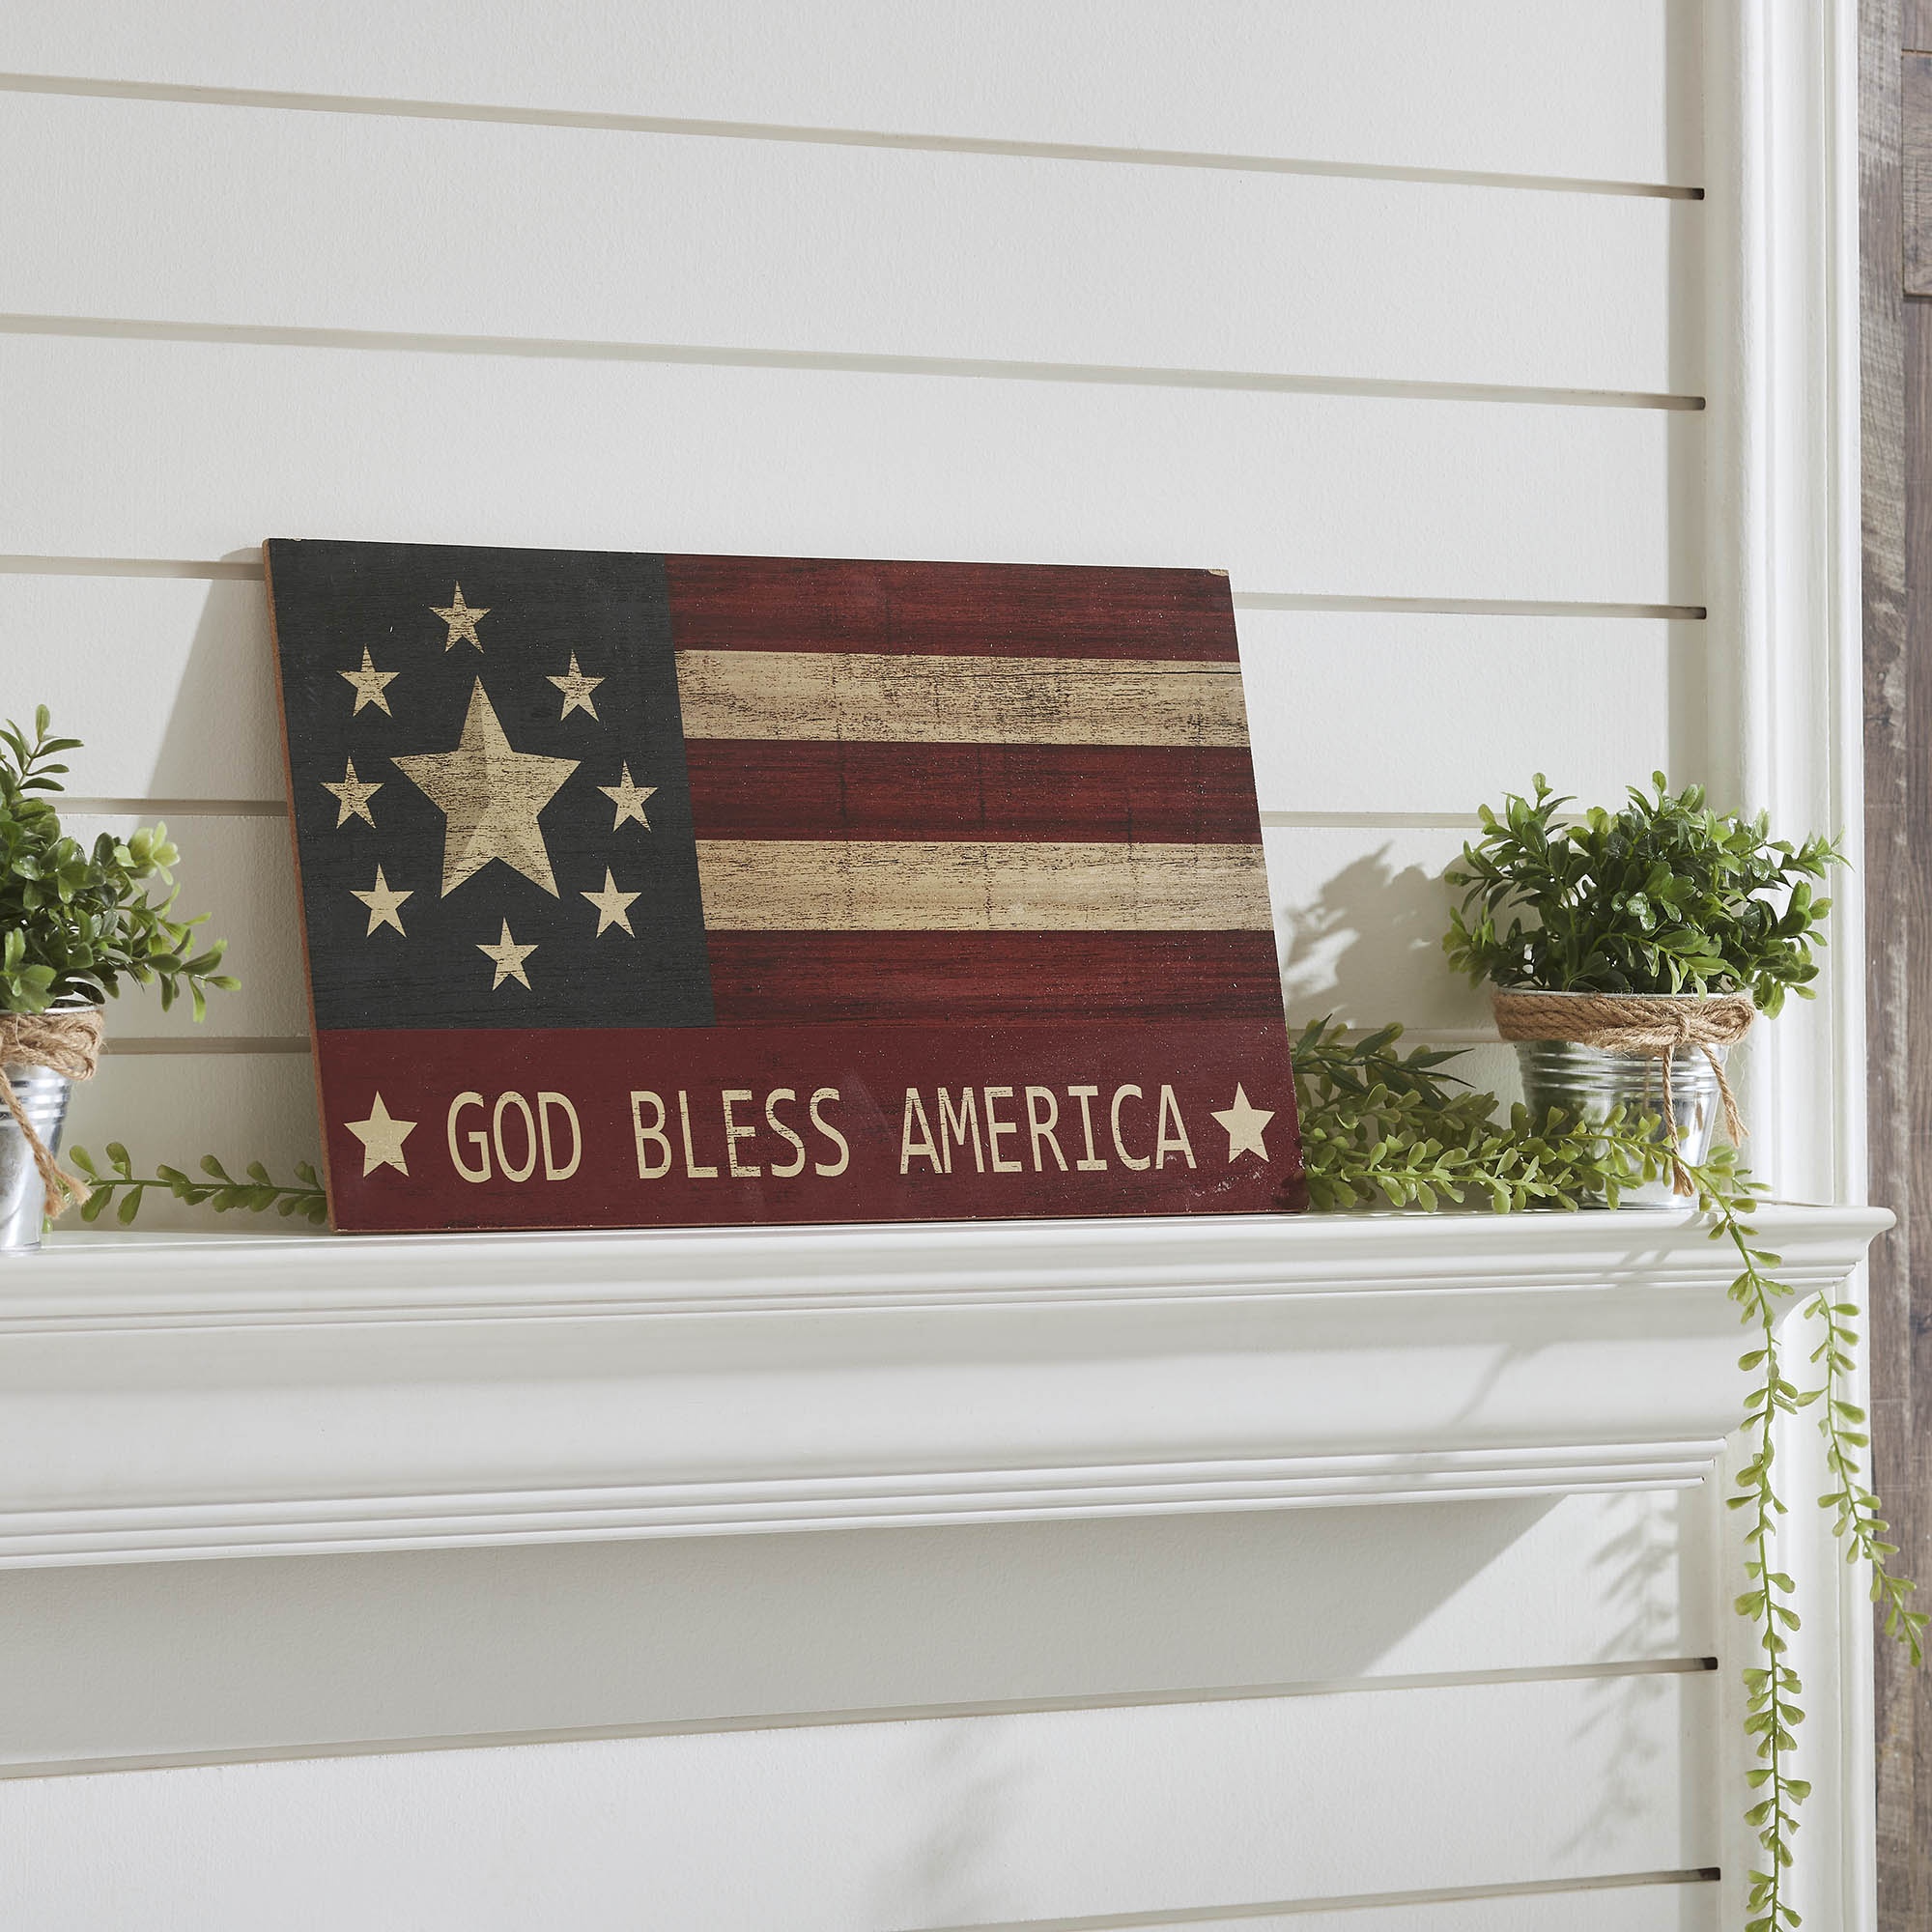
GOD BLESS AMERICA On Vintage American Flag MDF Wall Sign 10x16
Celebrate your patriotic spirit with the VHC Brands Patriotic GOD BLESS AMERICA On Vintage American Flag MDF Wall Sign 10x16. This beautifully designed decorative sign features a timeless flag-inspired design with stars and stripes in classic patriotic colors of deep red, patriot blue, and tan. The inspiring phrase God Bless America is prominently displayed, while the distressed finish adds a rustic, vintage touch, making it an ideal addition to your Independence Day or everyday Americana decor. Perfect for enhancing any space, this rectangular wall sign brings warmth and character to living rooms, dining rooms, kitchens, bedrooms, bathrooms, or entryways. Its bold color palette and flag theme seamlessly complement rustic farmhouse and country-style interiors. Whether displayed during Fourth of July celebrations or year-round as a tribute to American pride, this sign creates a welcoming and patriotic atmosphere in your home. Maintaining the VHC Brands Patriotic GOD BLESS AMERICA Wall Sign is effortless-simply wipe it clean with a soft cloth to preserve its vibrant digital print and distressed appearance. Whether showcased on its own or as part of a larger patriotic-themed arrangement, this sign combines quality craftsmanship and meaningful design. It's a perfect way to honor the values of freedom, faith, and pride in your home decor. Features Patriotic Quote Design: Features the powerful quote God Bless America set against a vintage American flag theme, using classic patriotic colors of deep red, patriot blue, and tan. Rustic Americana Charm: The distressed finish and primitive design give this MDF wall sign a rustic farmhouse appeal, ideal for Americana and patriotic decor. Durable MDF Construction: Made from high-quality MDF, ensuring durability and long-lasting design, with a vibrant digital print that maintains its appearance over time. Versatile Decor Piece: Perfect for decorating bathrooms, bedrooms, kitchens, dining rooms, living rooms, or entryways, especially for Independence Day or any patriotic event. Easy to Maintain: Simply wipe clean with a soft cloth to keep the sign looking fresh and vibrant for years to come. Ideal for Patriotic Holidays: A great addition to your Fourth of July celebrations or for year-round patriotic decor in your home. Wipe Clean with Soft Cloth Specifications Material: 100% MDF Colors: Deep Red, Patriot Blue, Tan Hanging Method: Sawtooth Hanger Manufacturer Country: India Care: Wipe Clean with Soft Cloth Weight: 3.5 lb Dimensions: 10 x 16 x 0.25
Brand: VHC
Category: Home & Garden > Decor > Novelty Signs